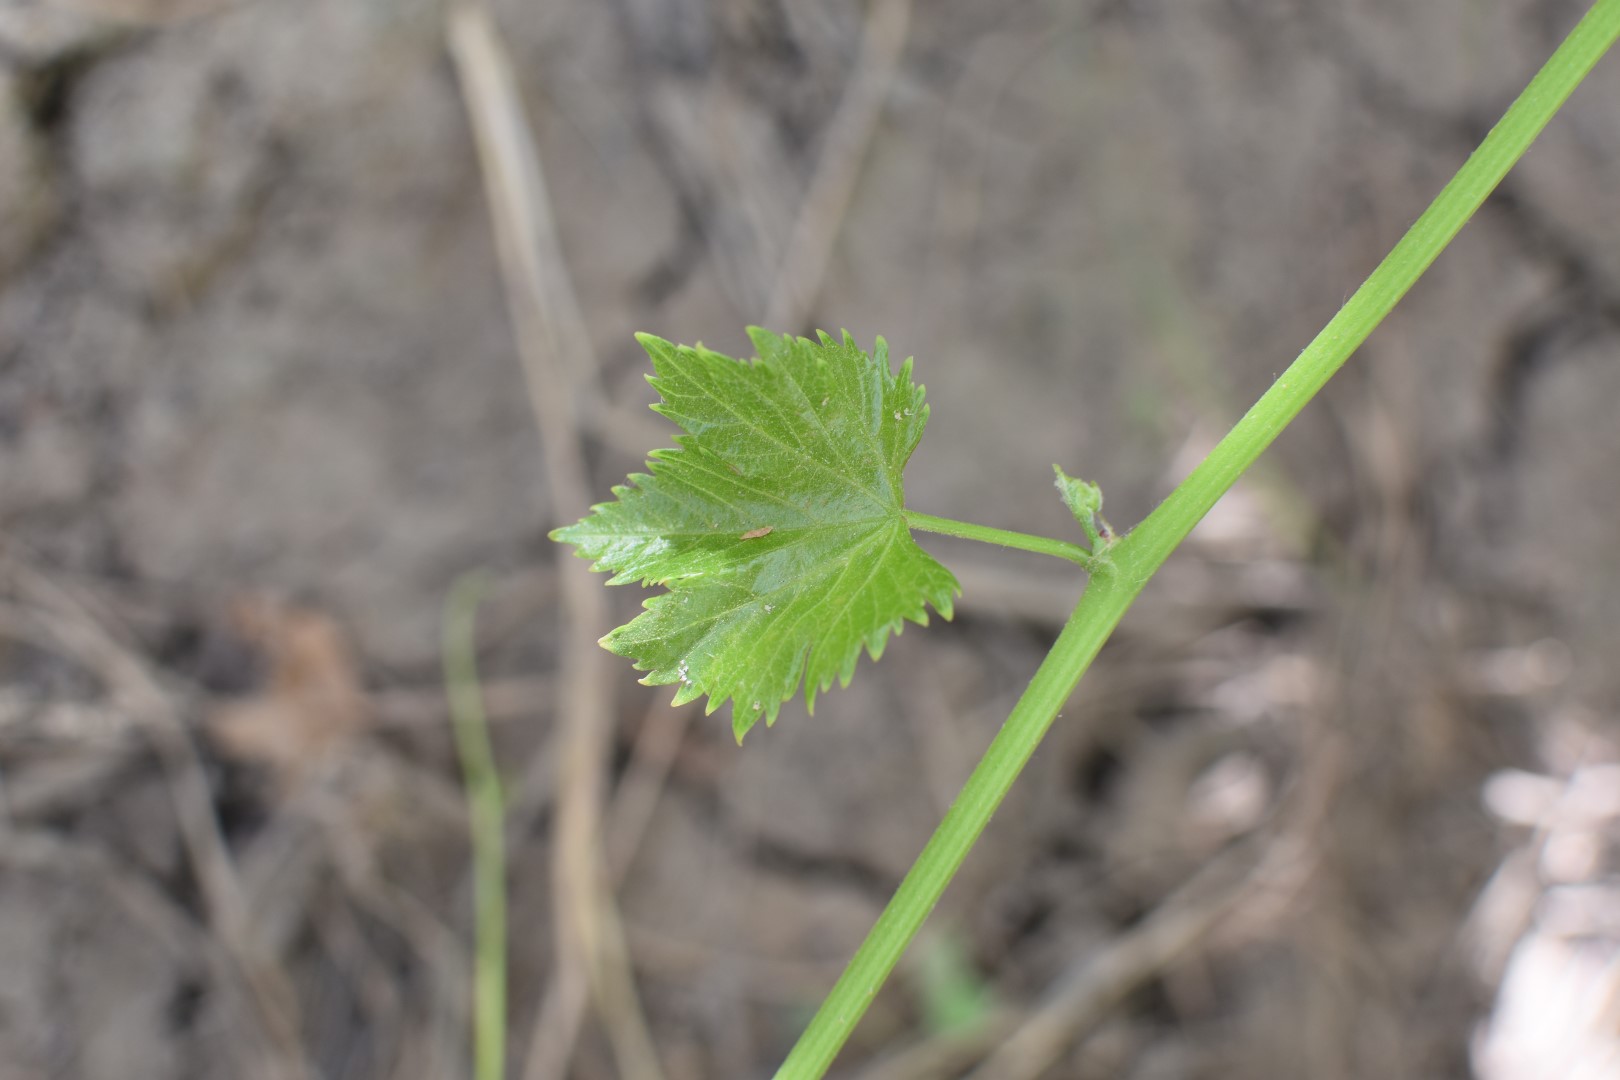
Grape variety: Halawani